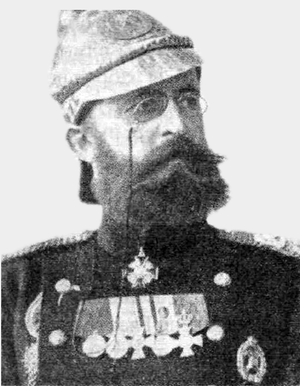
La famille Lvov est une famille princière russe appartenant à l'une des branches des Riourikides, les princes de Iaroslavl.